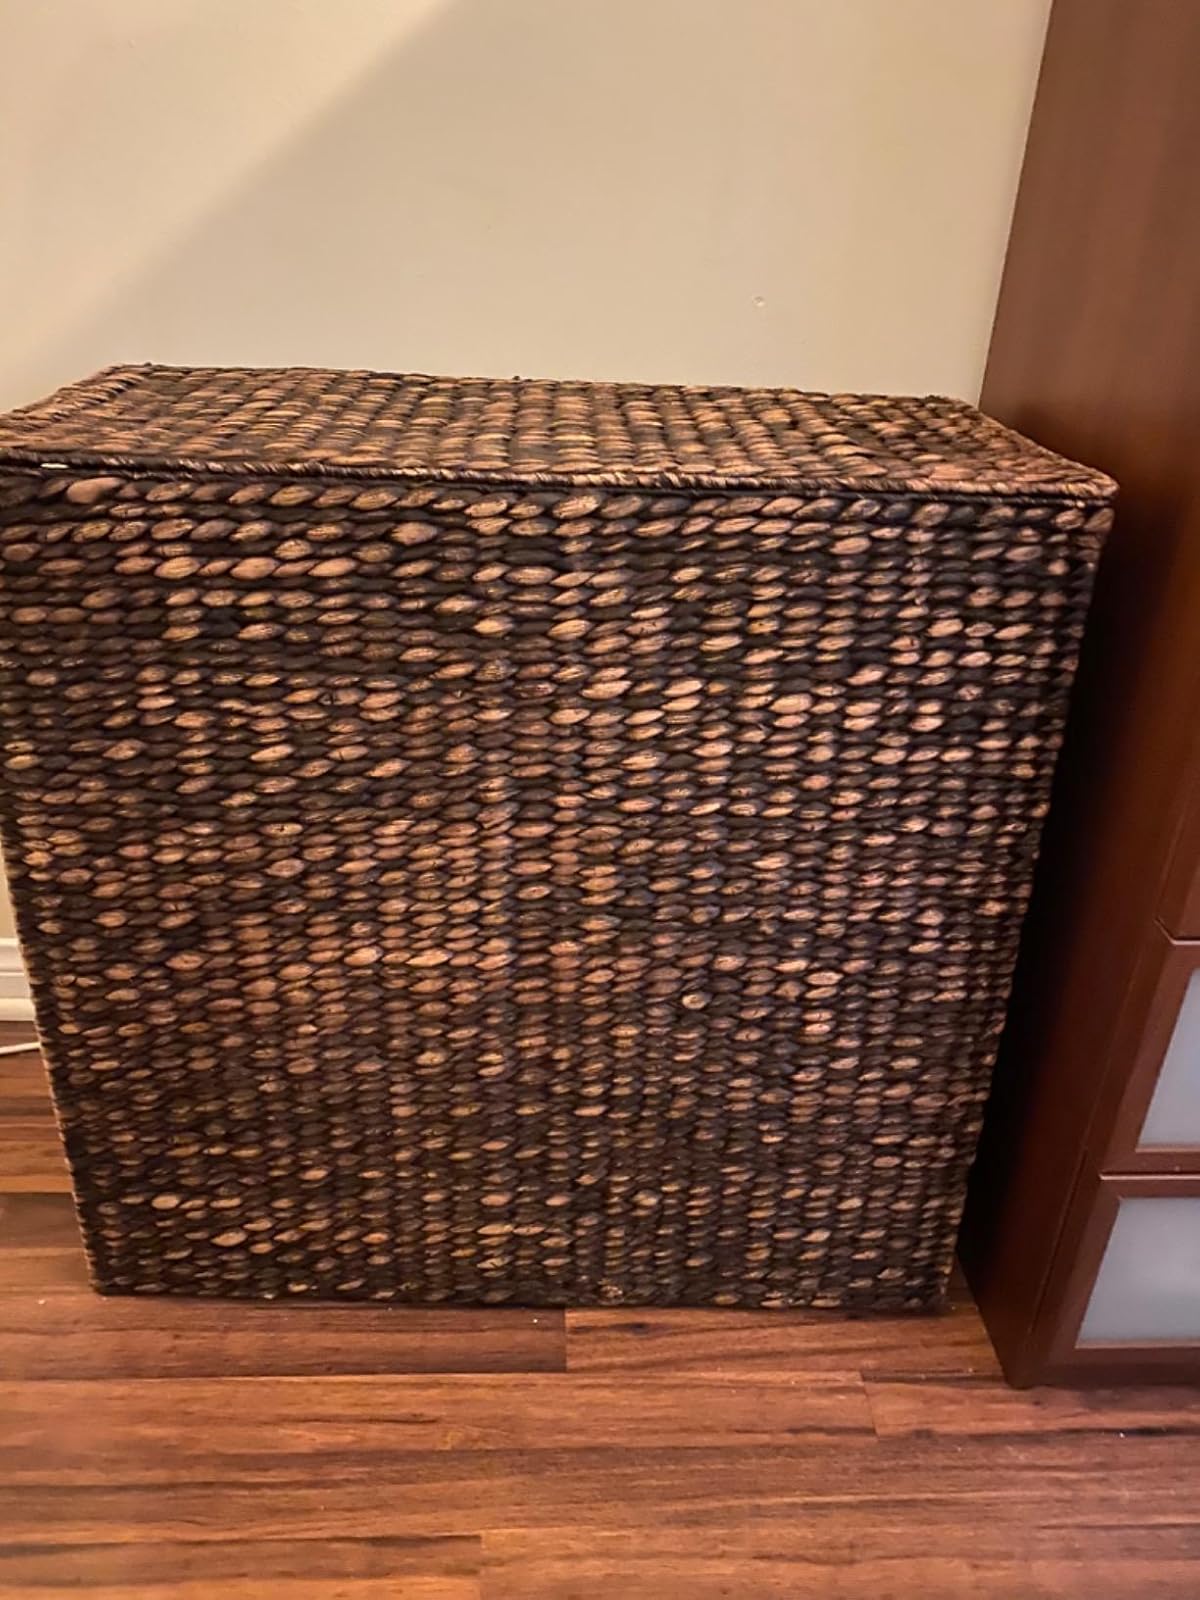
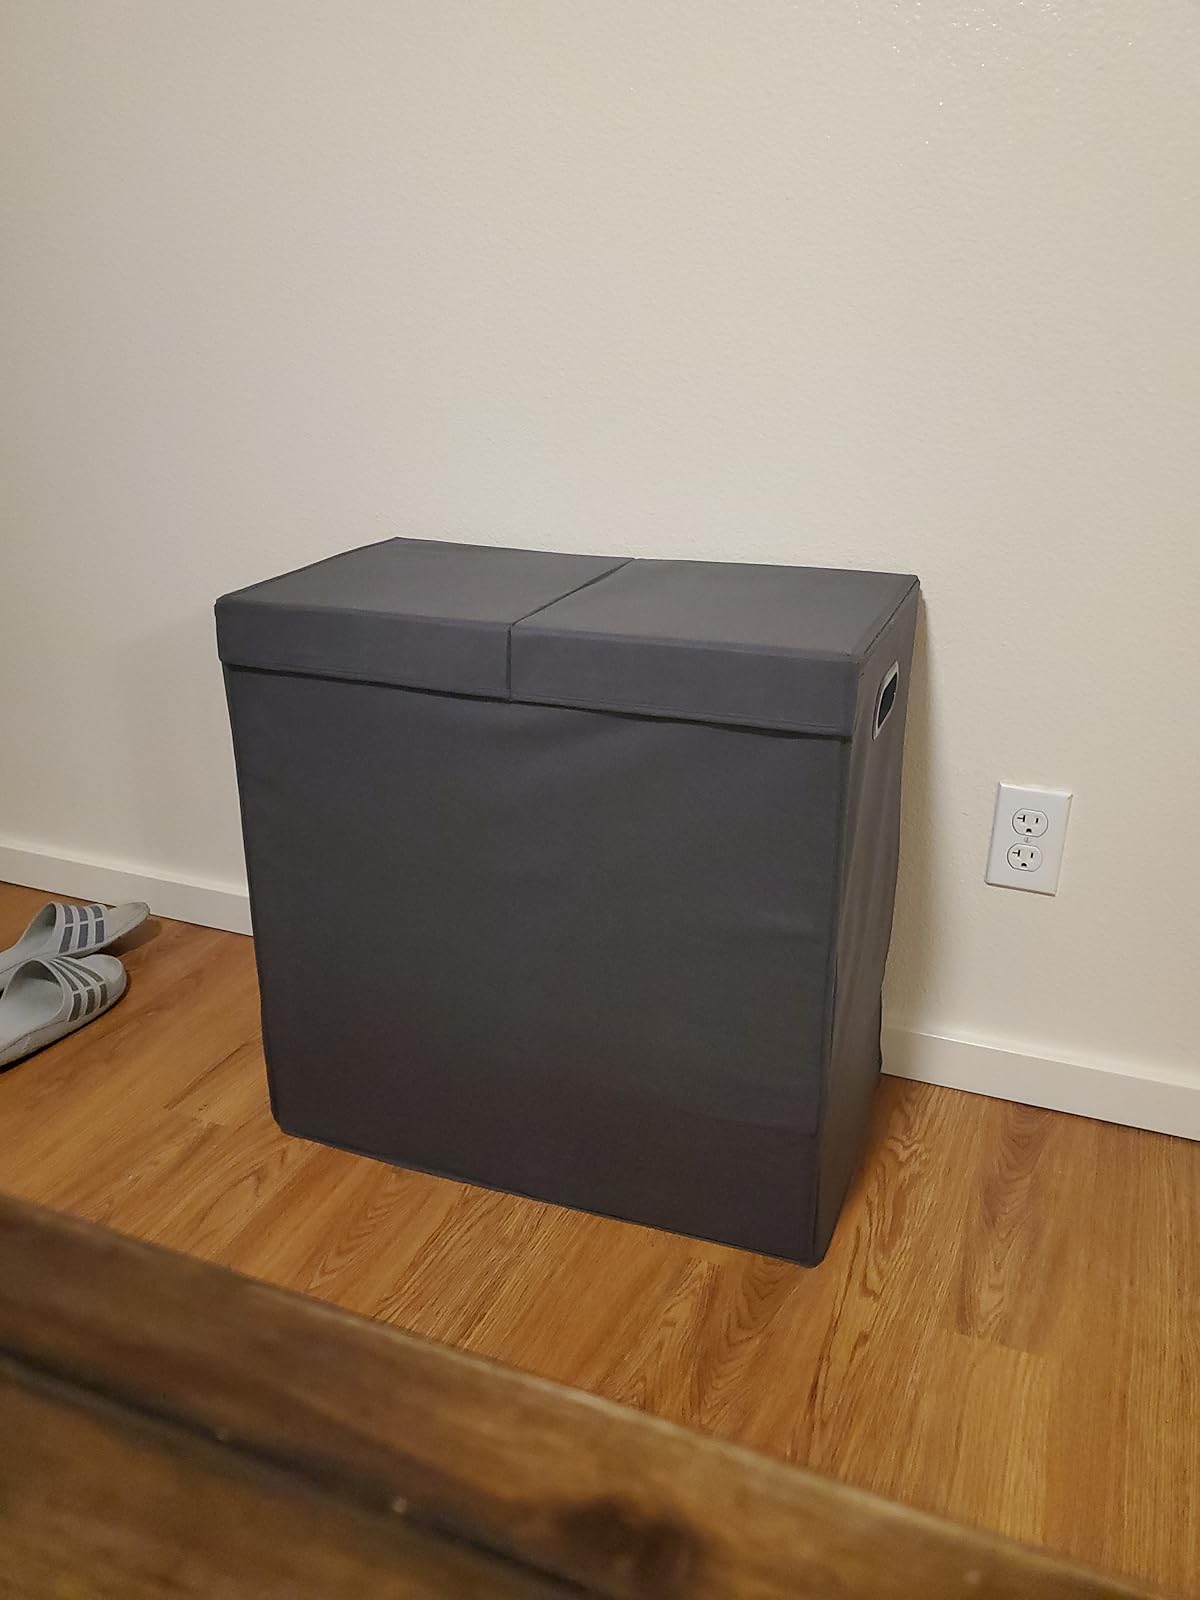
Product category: items_hamper
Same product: no